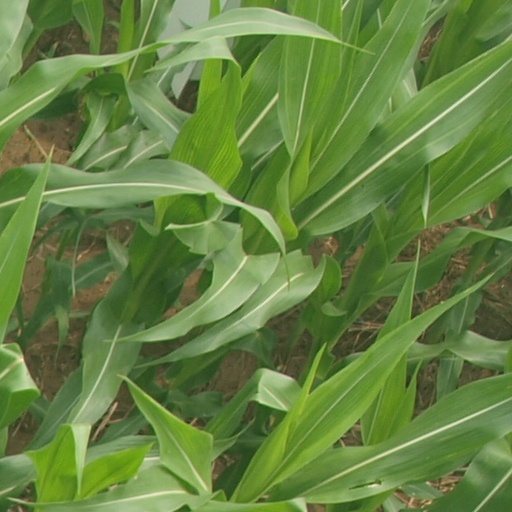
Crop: maize; corn